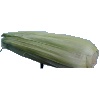
Label: Corn Husk 1